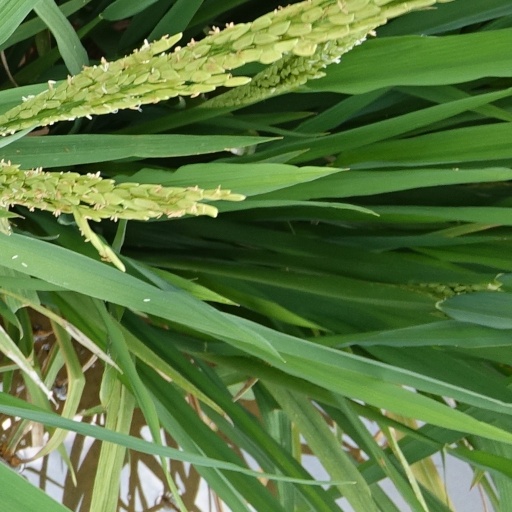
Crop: rice